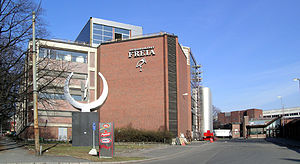
Freia / Historie
Freia fabrikker, Rodeløkka. Ny fabrik opført i 1983.
Freia var en tidligere norsk slikproducent, der blev grundlagt i 1889. Det var Norges største producent af chokolade, indtil selskabet blev opkøbt og indlemmet i Kraft Foods i 1993. Fabrikken blev i 1892 købt af Johan Throne Holst, som efterfølgende udviklede Freia til den dominerende chokoladefabrik i Norge. Freia engagerede sig både i arbejdsmiljøtiltag og kultur med blandt andet Freiaparken og Freia-salen. Siden starten har fabrikken ligget på Johan Throne Holsts plass 1 i Rodeløkka i bydelen Grünerløkka i Oslo.